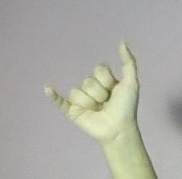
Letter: ya